Sugamuxi

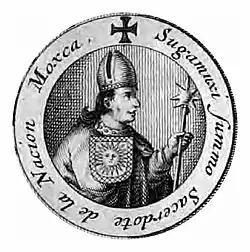
Sugamuxi, the last ruler of Suamox depicted in 1688 by Lucas Fernández de Piedrahita

Sugamuxi was the successor of Nompanim, as "cacique" of Suamox. After the bloody confrontation of the "zaque" Quemuenchatocha and "zipa" Nemequene, Sugamuxi decided to stay neutral and in favour of peace between the two ever battling parts of the Muisca Confederation. The seat of Sugamuxi was the Sun Temple in Sogamoso, that was destroyed by soldiers of Gonzalo Jiménez de Quesada in September 1537.